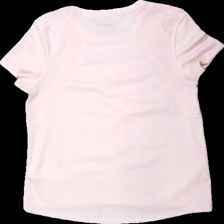
View: back
Type: T-shirt
Category: Ladies
Brand: Nike
Colors: Pink
Material: 100% Polyester
Pattern: Logo print
Cut: Regular, C-collar
Size: XS
Season: All
Trend: Sports
Price range: 50-100
Recommended usage: Reuse
Description: Pink t-shirt with print